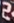
Number: 2